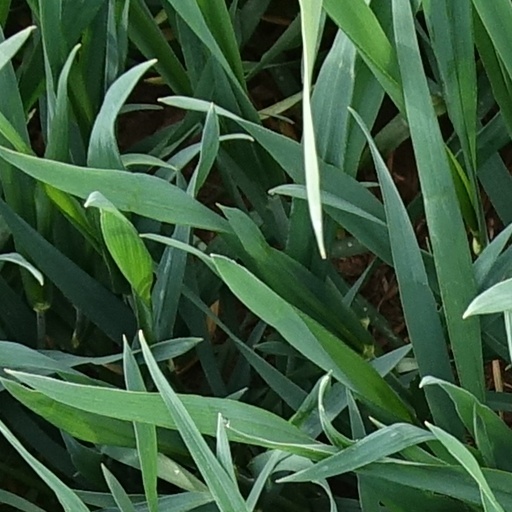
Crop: wheat